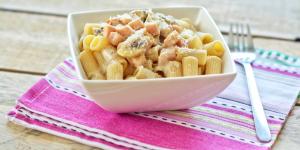
macarrones del ahorro